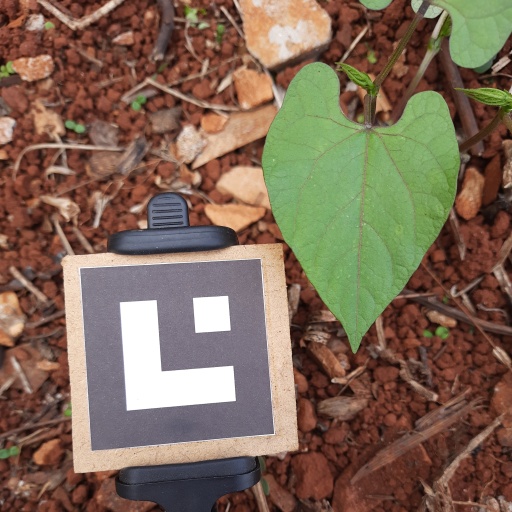
Observations: flat surface, no eating holes, under cloudy sky